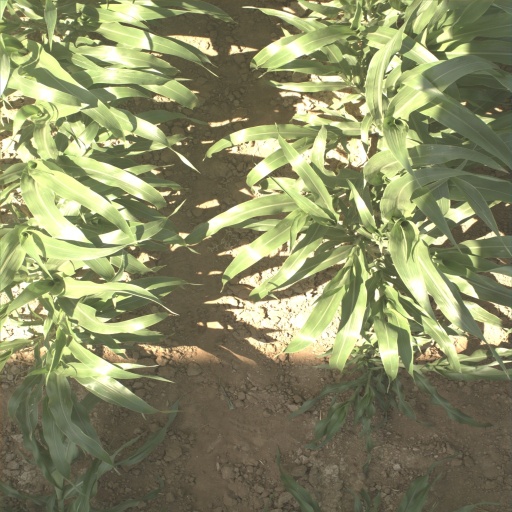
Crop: sorghum